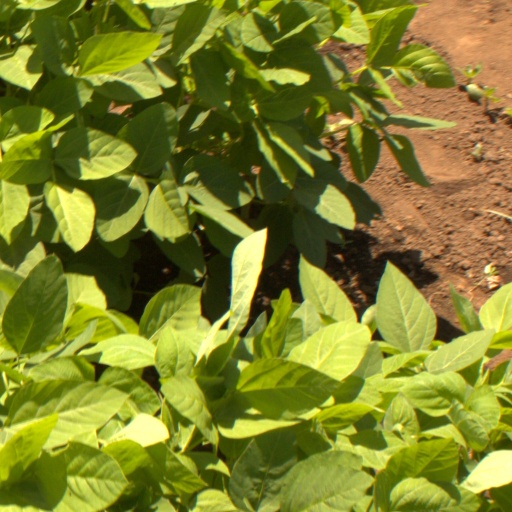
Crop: soybean